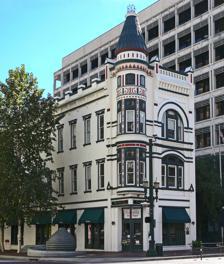
Building: Sweeney, Coombs, and Fredericks Building
Country: United States of America
Year built: 1889
Historic building in Houston, Texas, U.S. United States historic place Sweeney, Coombs and Fredericks Building U.S. National Register of Historic Places Recorded Texas Historic Landmark Texas State Antiquities Landmark View facing south Show map of Houston Downtown Show map of Texas Show map of the United States Location 301 Main Street @ Congress Houston, Texas United States Coordinates 29°45′43″N 95°21′38″W / 29.7620°N 95.3606°W / 29.7620; -95.3606 Built 1889 Architect George E. Dickey Architectural style Victorian NRHP reference No. 74002074 RTHL No. 10786 TSAL No. 335 Significant dates Added to NRHP June 23, 1978 Designated RTHL 1974 Designated TSAL 5/28/1981 The Sweeney, Coombs, and Fredericks Building is a late Victorian commercial building with a 3-story corner turret and Eastlake decorative elements that was designed by George E. Dickey in 1889. The building is located at 301 Main Street in Houston , Texas and occupies the corner of Main Street and Congress Street in Downtown Houston . The building is one of the few Victorian-style architectural structures that remains in the city. The building received a "City of Houston Landmark" designation in 2009. The building is included in the National Register of Historic Places by virtue of being a conforming structure in the Main Street/Market Square Historic District. Location The Sweeney, Coombs and Fredericks Building shares a 75-year ground lease from Harris County and adjacent to the historic Pillot Building. The building lies within the boundaries of Houston's Main Street/Market Square Historic District . Market Square, the namesake for the historic district, is just one block away on Congress Street. Purchase, Development, and Construction Purchase In 1882, John Jasper Sweeney and Edward L. Coombs commissioned the purchase of an 1861 building built by William A. Van Alstyne, the W.A. Van Alstyne Building. Construction Historical records indicate that the W. A. Van Alstyne Building was set to be demolished and replaced by the Sweeney and Coombs structure. Speculation remains as to whether the demolition of the W. A. Van Alstyne Building was ever completed; some theorists believe that the W. A. Van Alstyne Building was incorporated by renovation into the structure built by Sweeney and Coombs. Construction of the building was completed in 1887. Design The building was designed by George E. Dickey and the style of the building reflects the Victorian Era of architecture. Design elements included a 3-story corner turret and Eastlake decorative elements. The decorative angled doors of the building are set facing the intersection of 220 Main Street. Renovations The building underwent a modest renovation in 1968, which preserved the exposed brick walls and original hardwood floors. Ownership Gus Fredericks joined the Sweeney and Coombs Jewelry firm before 1889. The jewelry firm is still in business. In 1974, Harris County acquired the building through condemnation. The Environmental Practice Group of the Harris County Attorney’s Office occupies the 2nd floor and a portion of the County Auditor’s Office occupies the third. See also National Register of Historic Places listings in Harris County, Texas References